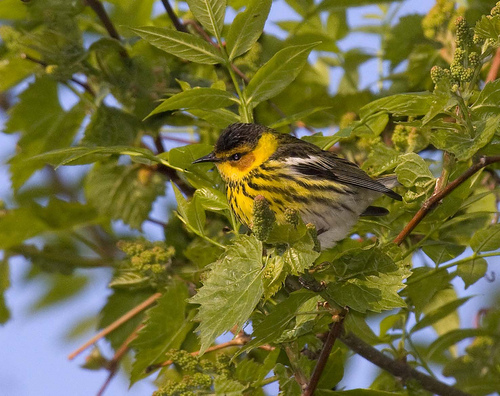
this is a brown and yellow bird with white bars on its wings and a sharp black bill.
this bird has a dark brown crown, a short black bill, and a brown cheek patch.
this is a bird with a white belly, yellow breast and a black head.
this bird is small but fat, it has a black bill, with white wing bars to contrast the dark wings and a bright yellow face and chest that fades into a white belly.
this colourful bird has a yellow and black belly, a short pointed bill and an orange cheek patch.
this bird is yellow with black and has a long, pointy beak.
a bird with a dark grey head, a small pointed bill, an orange cheek patch, a yellow throw, a yellow and black striped breast and flank, white abdomen, and a white wingbar.
very colorful bird with black and yellow body with yellow feathers with black strips and crown black
this bird has a black crown with yellow throat and yellow and black breast.
this bird is mostly brown and yellow with some white on its wings.
Species: Cape May Warbler